John Cato

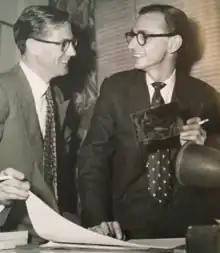
John Cato and Athol Shmith c. 1955

John Chester Cato (2 November 1926 – 30 January 2011) was an Australian photographer and teacher. Cato started his career as a commercial photographer and later moved towards fine-art photography and education. Cato spent most of his life in Melbourne, Australia.